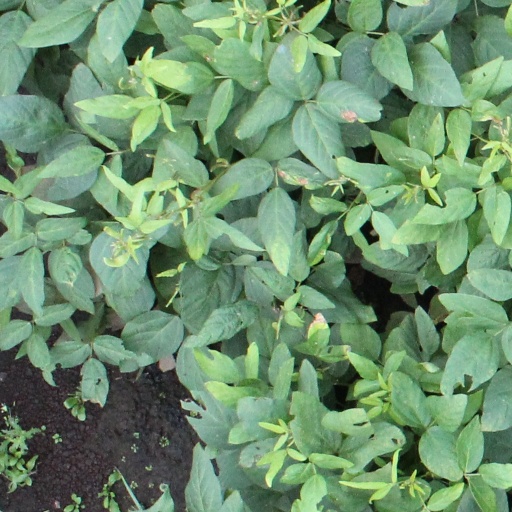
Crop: soybean